Eloy Álvarez

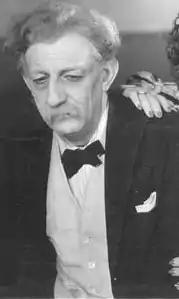
Eloy Álvarez

Eloy Álvarez (1896–1951) was an Argentine actor of the classic period of Argentine cinema. At the 1944 Argentine Film Critics Association Awards he won the Silver Condor Award for Best Supporting Actor for his performance in the critically acclaimed comedy-drama "Juvenilia". He later starred in the successful picture "Dark River" ("Las aguas bajan turbias") in 1952.